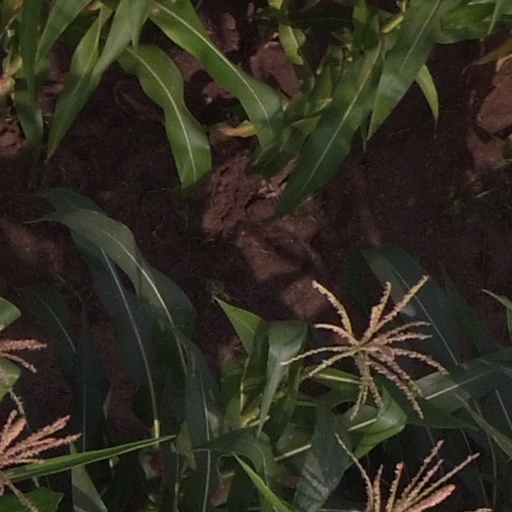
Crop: maize; corn